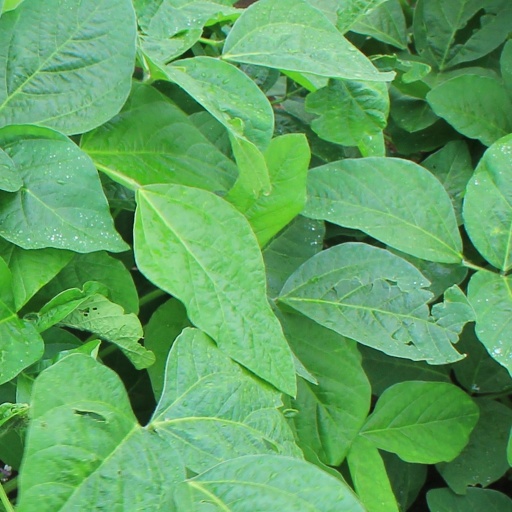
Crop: soybean